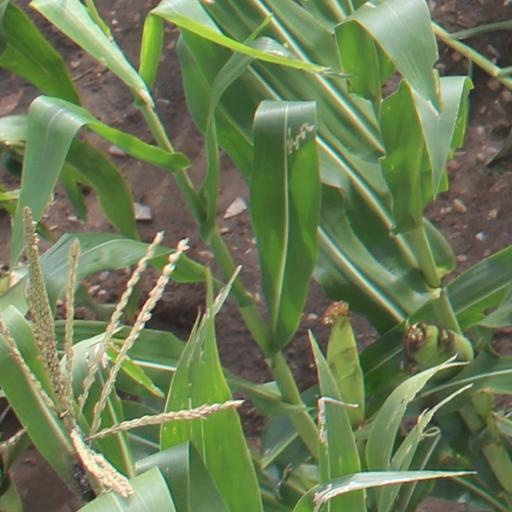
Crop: maize; corn